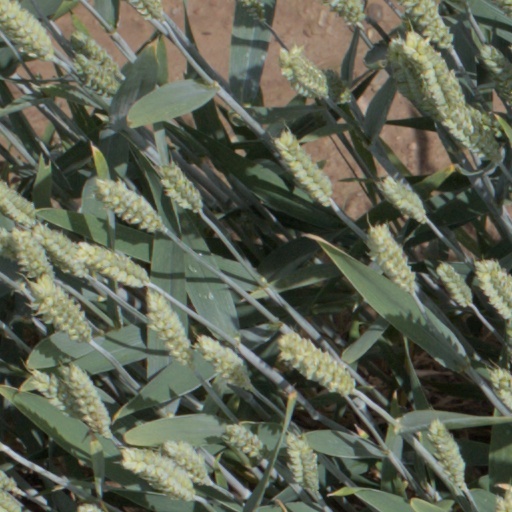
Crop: wheat